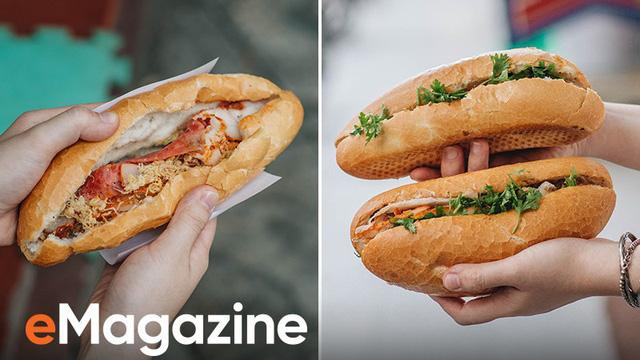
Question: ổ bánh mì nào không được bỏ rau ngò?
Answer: ổ bánh mì có lót tờ giấy trắng